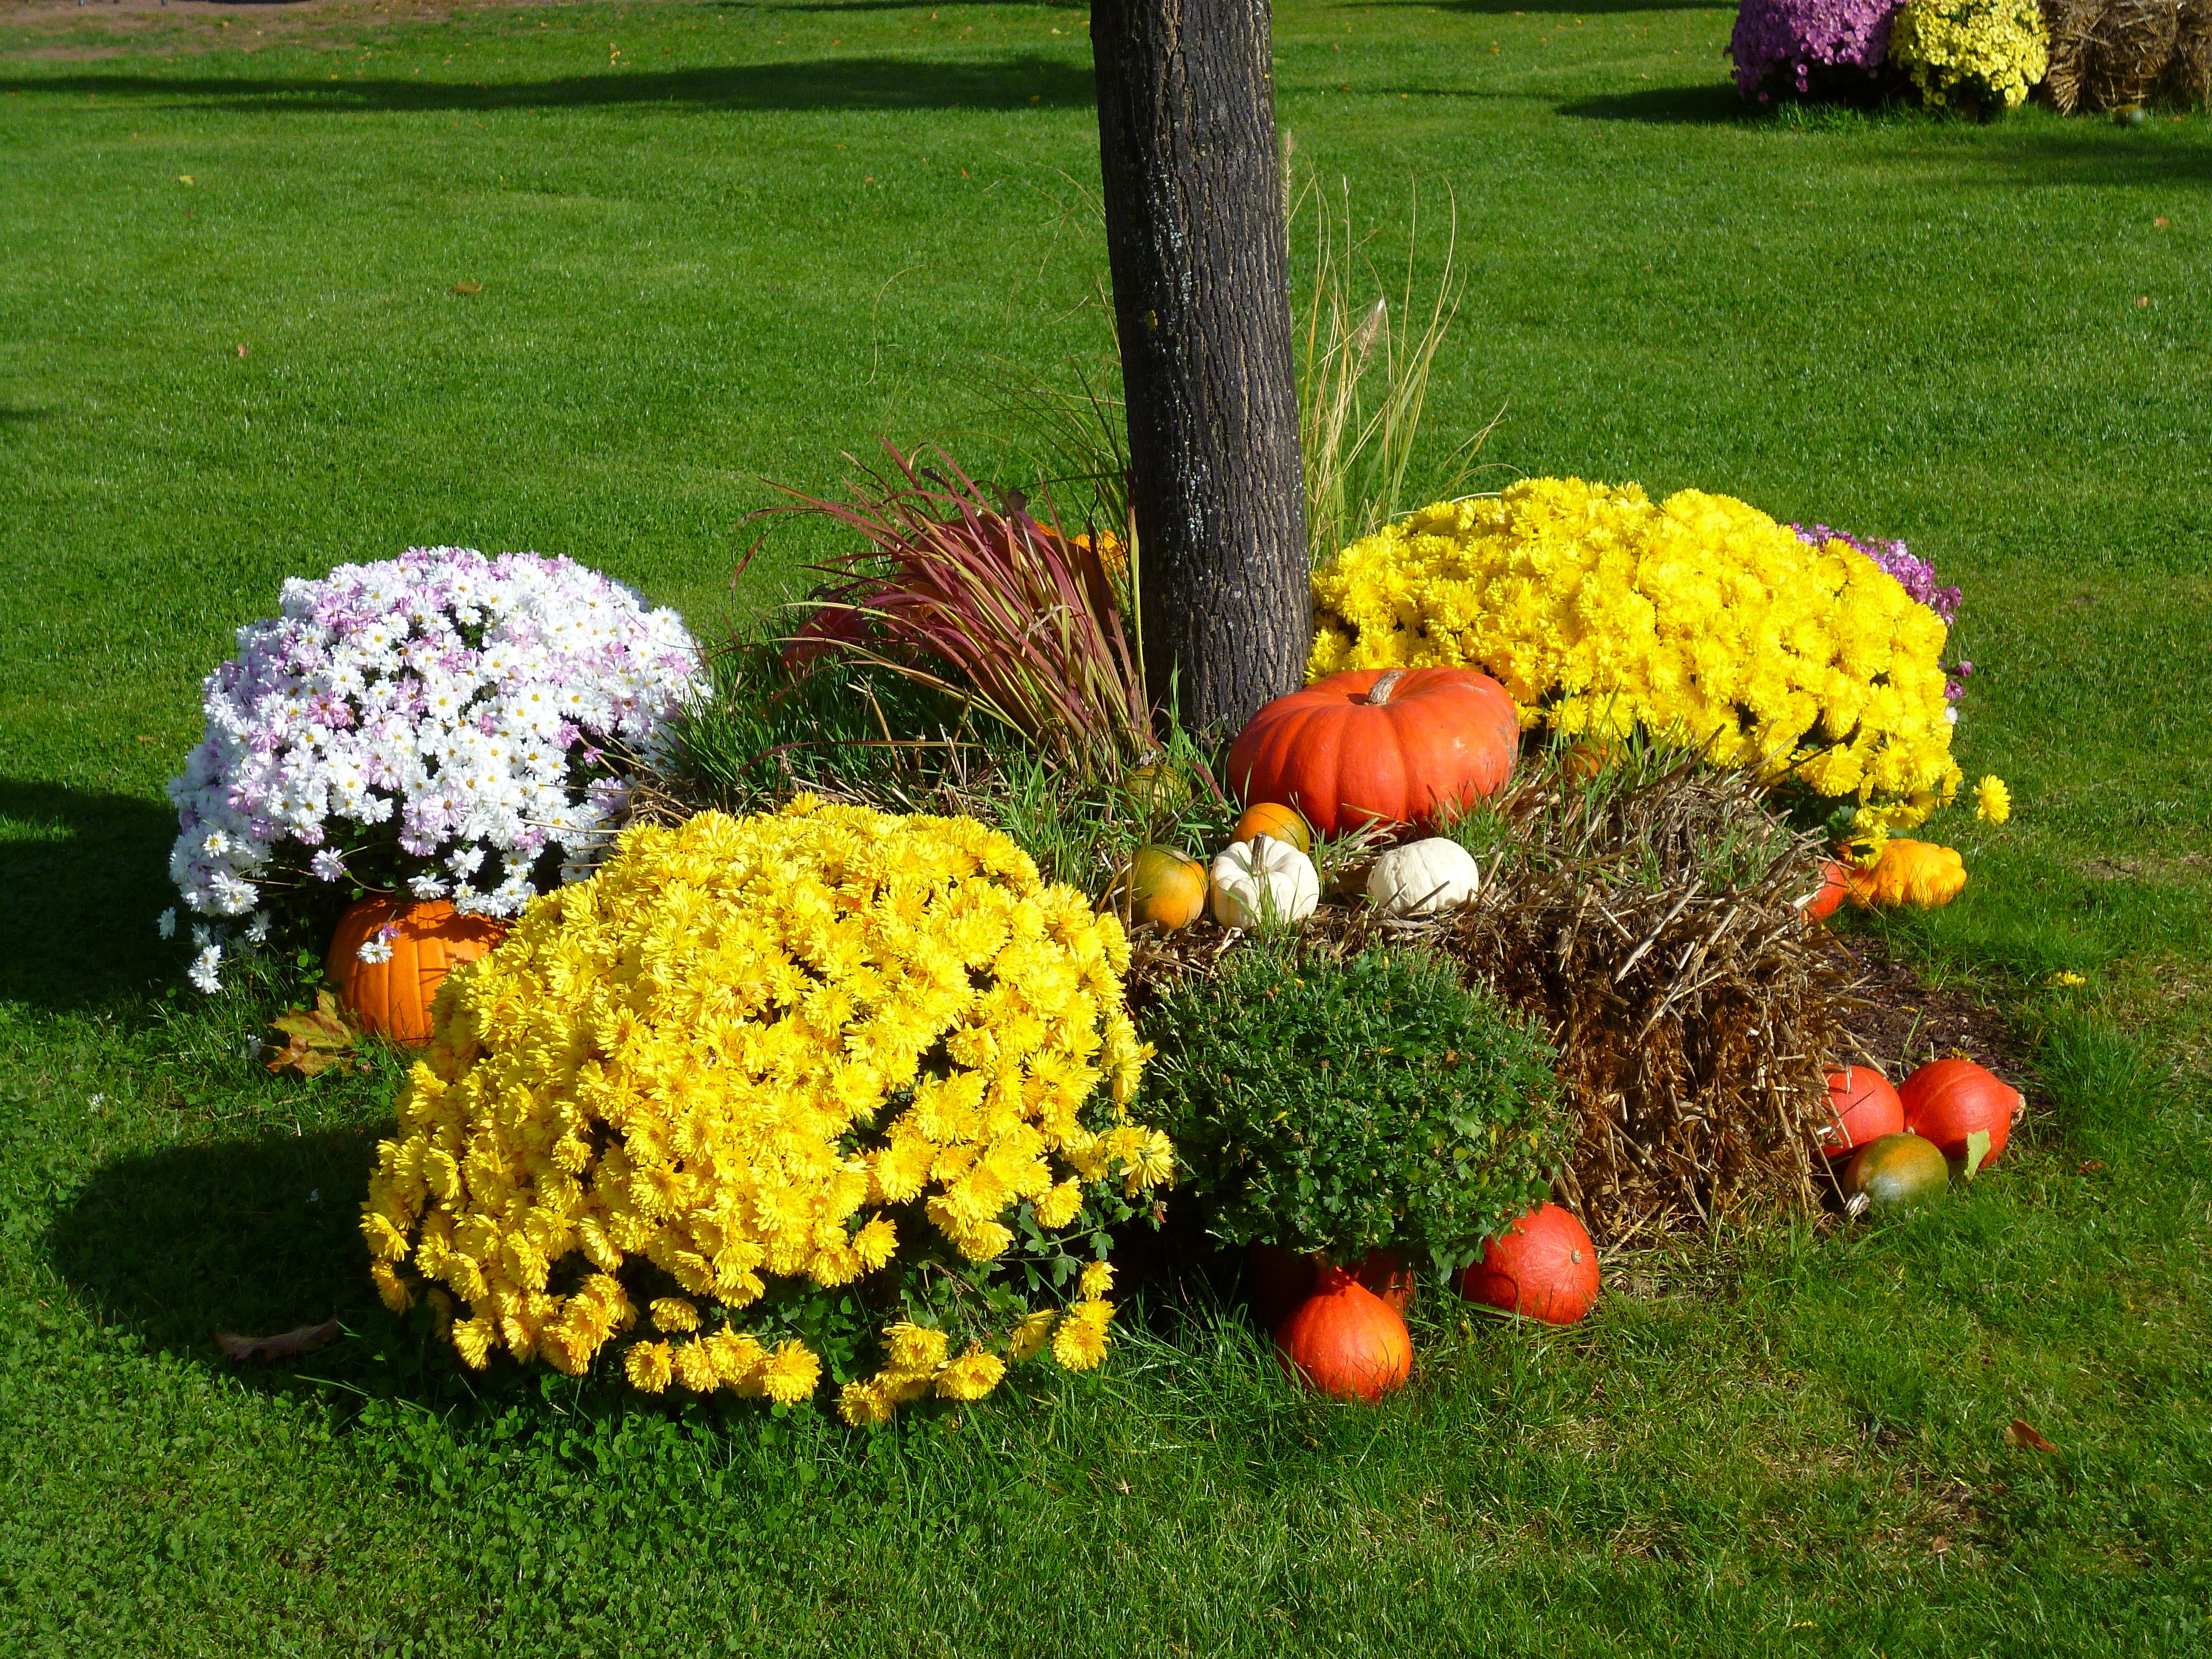
landscape, tree, grass, plant, lawn, flower, spring, produce, yellow, garden, flora, wildflower, flowers, landscaping, gardening, shrub, botanical garden, yard, floristry, pumpkins, flowering plant, garden show, floral design, annual plant, chrysanths, flower arranging, pumpkin exhibition